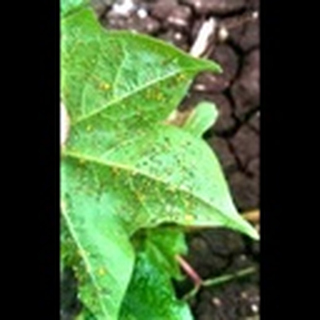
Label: cotton_aphids